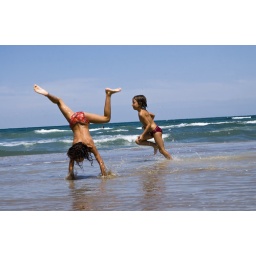
Children playing in the water of Pesaro beach or the &amp;quot;spiaggia&amp;quot; in Pesaro, Italy, on July 11, 2009.